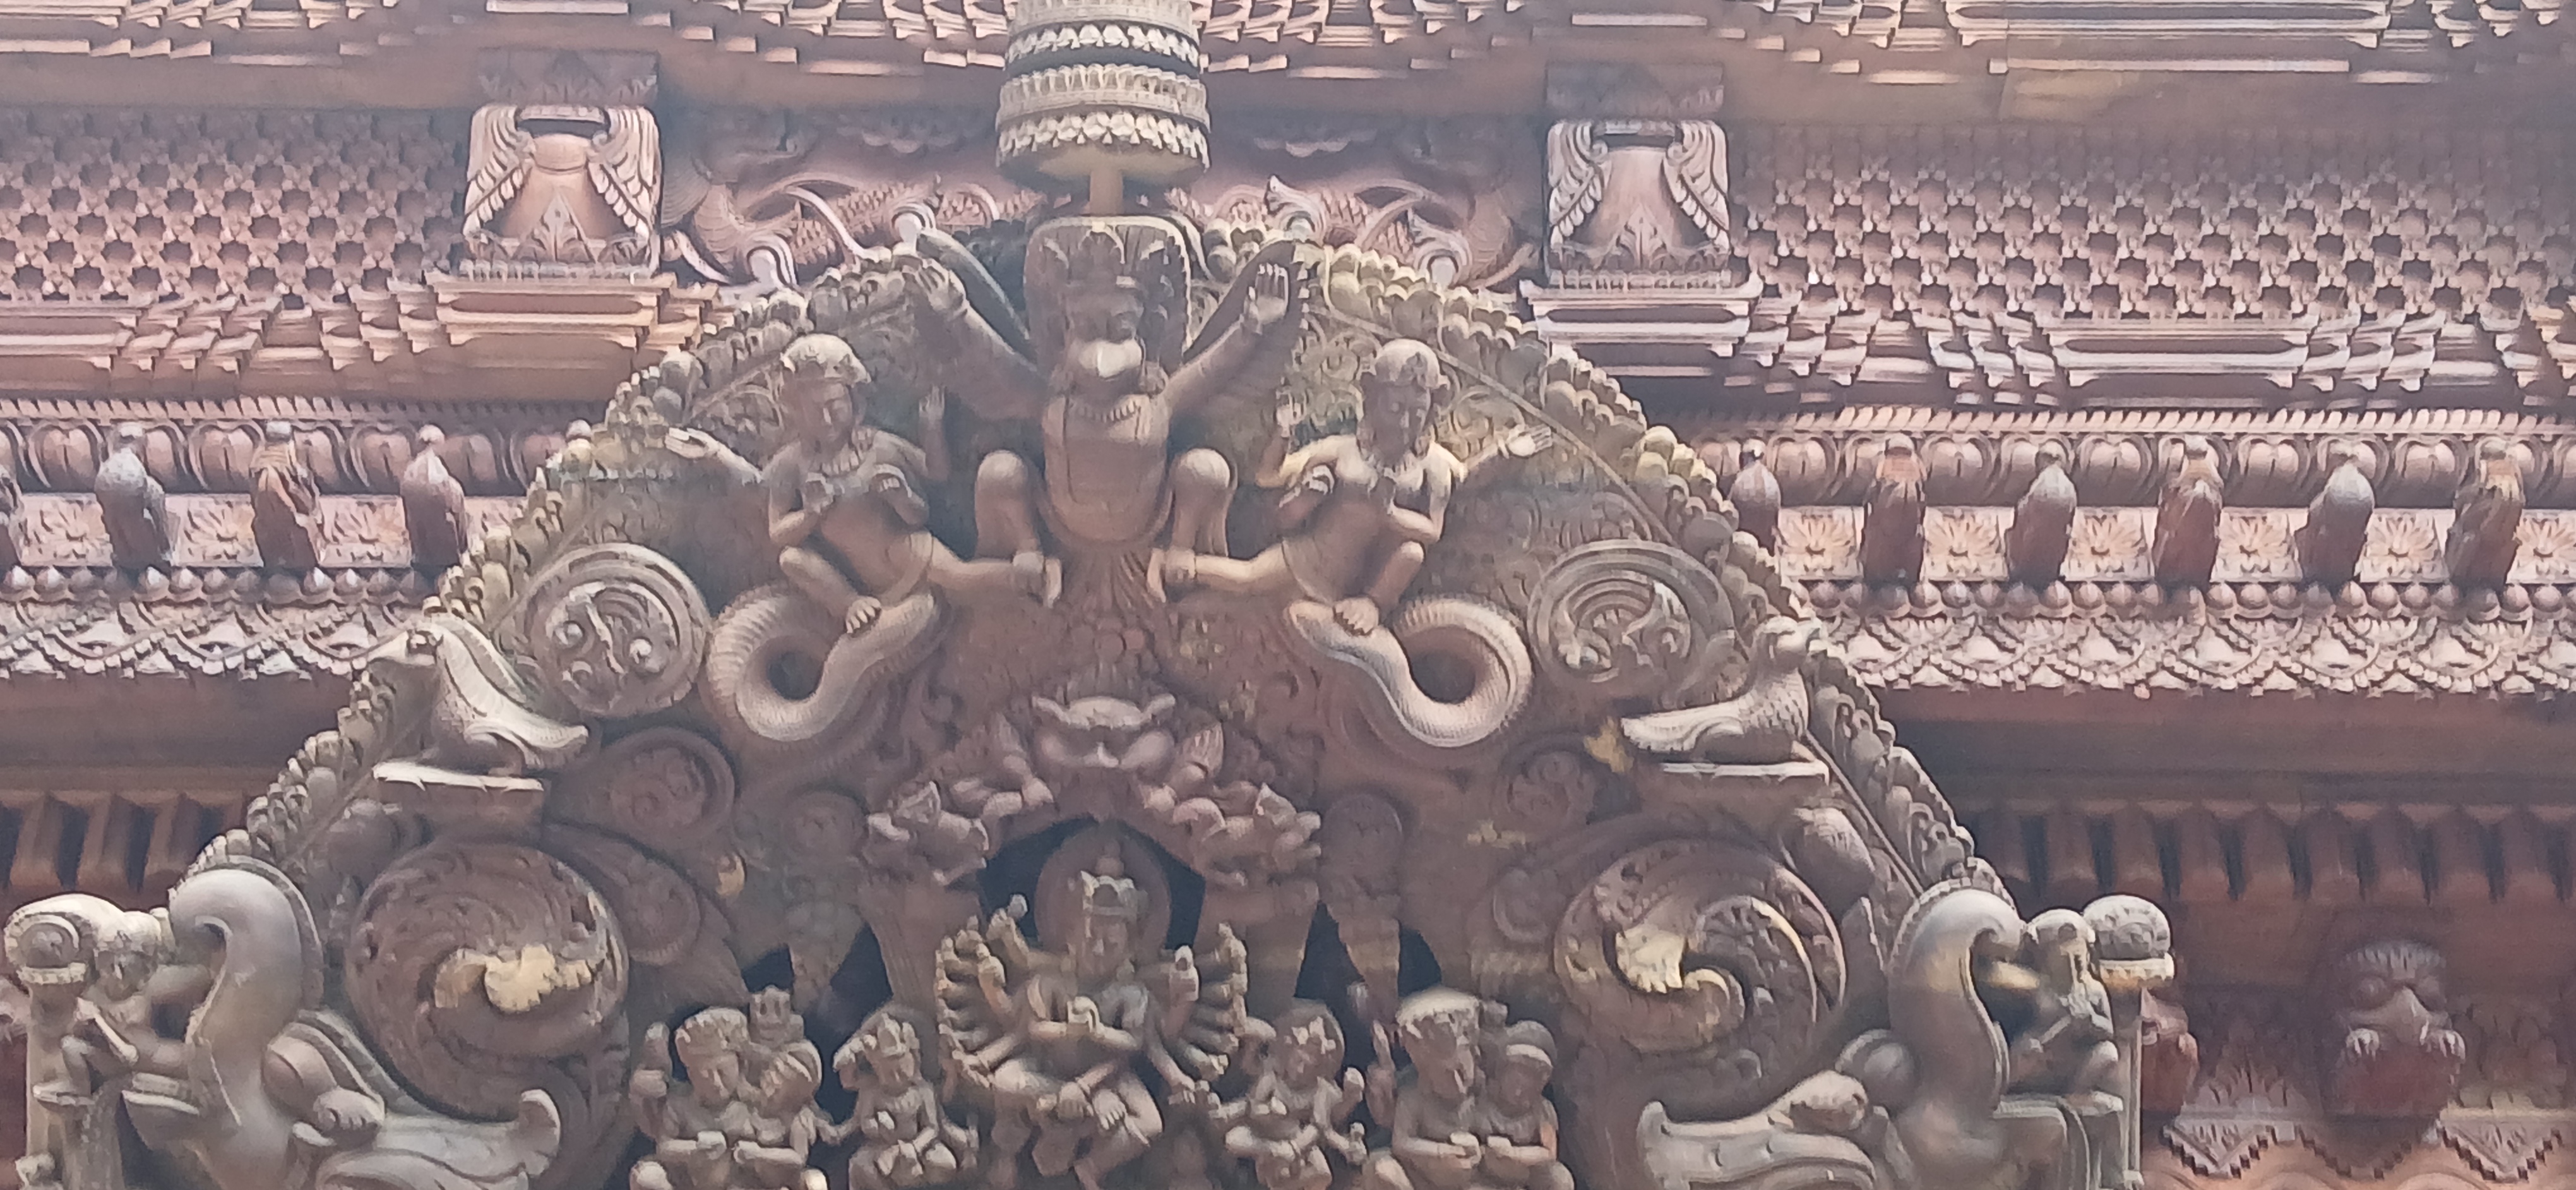
Heritage site: Sujat_Prabha_Maha_Bihar